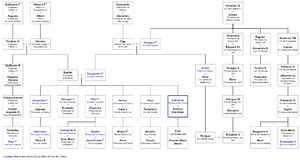
Arbre généalogique de Catherine de Grèce, pour fr:Catherine de Grèce.
Catherine de Grèce, princesse de Grèce et de Danemark et, après son mariage, lady Brandram, est née le 4 mai 1913 au palais royal d'Athènes et décédée le 2 octobre 2007, à Marlow, au Royaume-Uni. Fille cadette du roi Constantin Iᵉʳ, c’est un membre de la famille royale de Grèce.